Jacob Kornerup

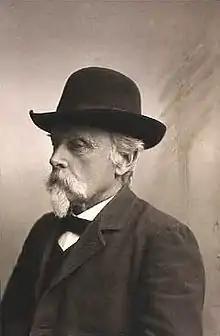
Jacob Kornerup

Jacob Kornerup (19 November 1825 – 9 March 1913) was a Danish archeologist and painter who is remembered above all for discovering and restoring medieval frescos in Danish churches.